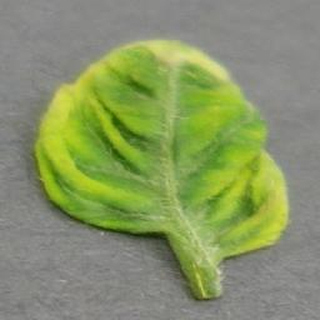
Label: tomato_yellow_leaf_curl_virus